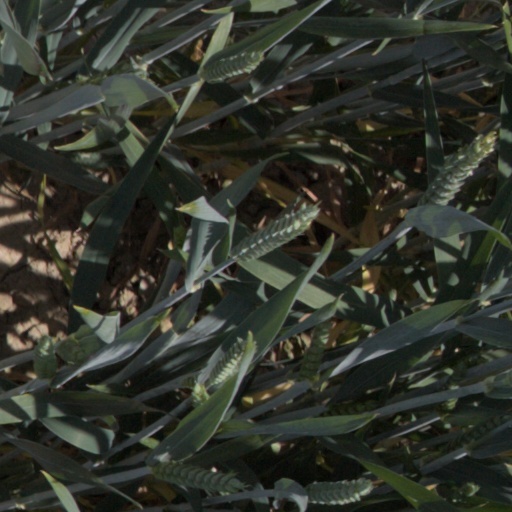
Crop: wheat